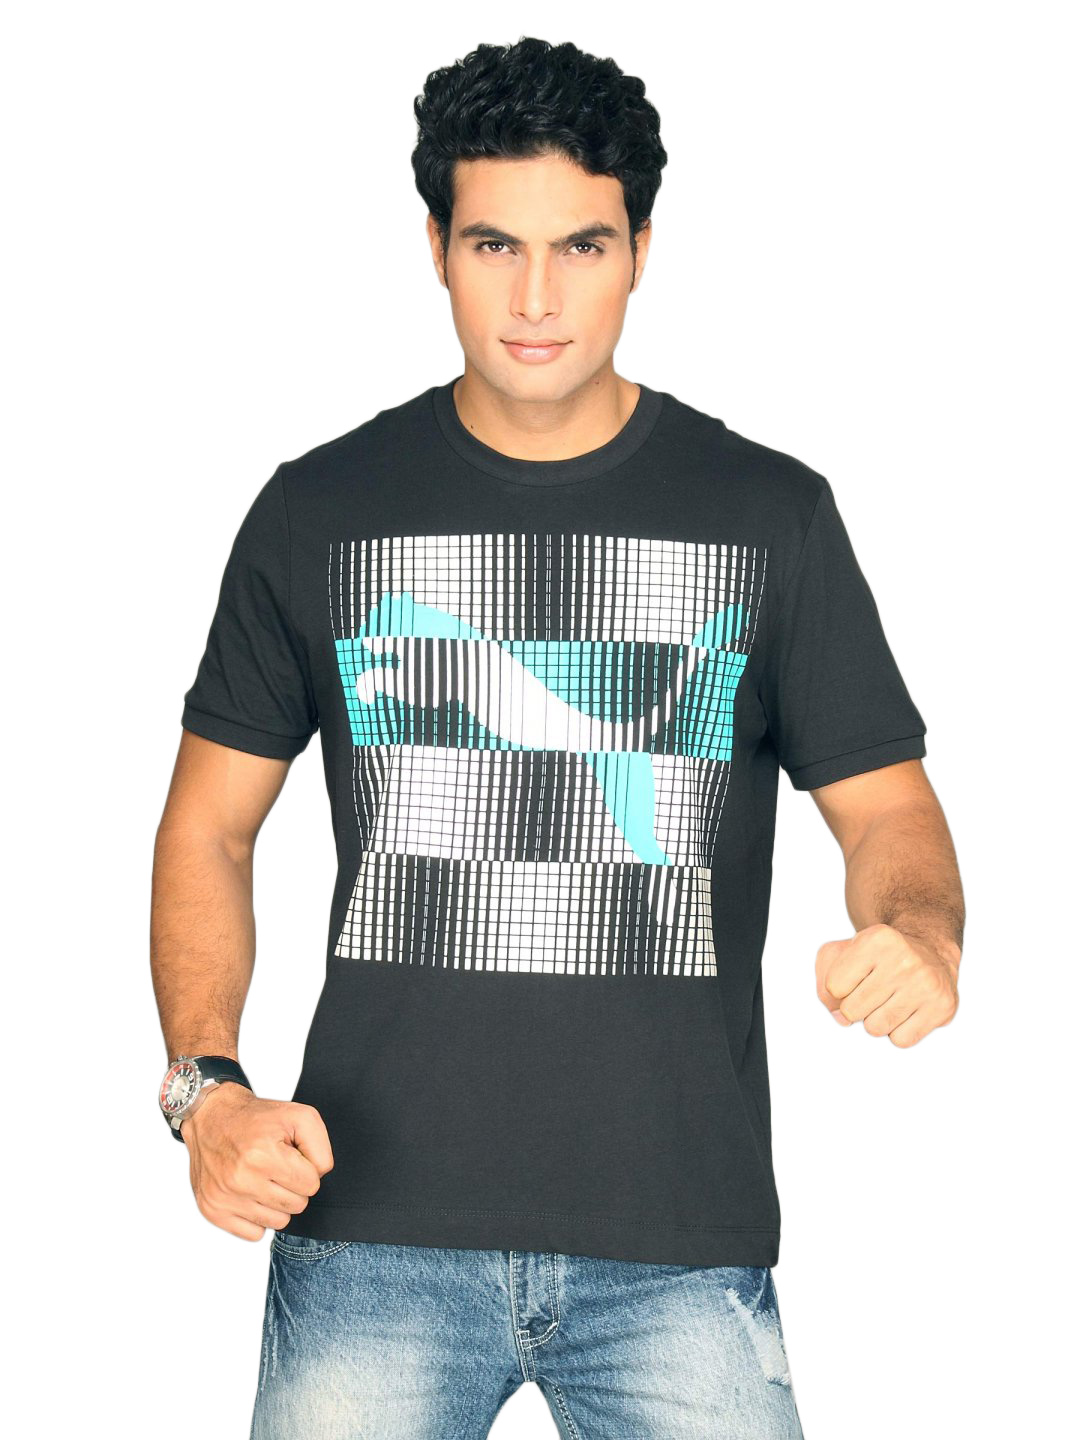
Puma Men's Summer Graphic Black T-shirt
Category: Apparel / Topwear / Tshirts
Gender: Men
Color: Black
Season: Summer 2011
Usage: Casual